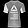
Label: T - shirt / top